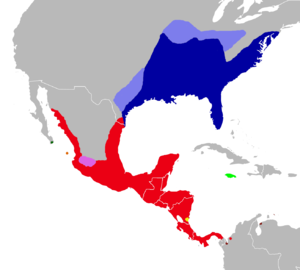
Oryzomys antillarum est une espèce de rongeurs aujourd'hui disparue et qui vivait autrefois en Jamaïque. Elle appartenait au genre Oryzomys au sein de la famille des Cricétidés, et était similaire à O. couesi que l'on rencontre sur le continent sud-américain. L'espèce descendrait de rongeurs ayant quitté le continent pour l'île antillaise durant la dernière ère glaciaire. O. antillarum est un subfossile commun dans les grottes et il est également connu à partir de trois spécimens collectés vivants au XIXᵉ siècle. Les observations anciennes de rats jamaïcains se rapportaient certainement à cette espèce. Celle-ci s'est éteinte à la fin du XIXᵉ siècle, peut-être à cause de l'introduction sur l'île de la Mangouste de Java ou de celle du Rat brun avec lequel l'espèce entrait en concurrence, ou encore de la destruction de son habitat.
Oryzomys couesi est une espèce de rongeurs vivant en Amérique du Nord, en Amérique centrale et au nord de l'Amérique du Sud.